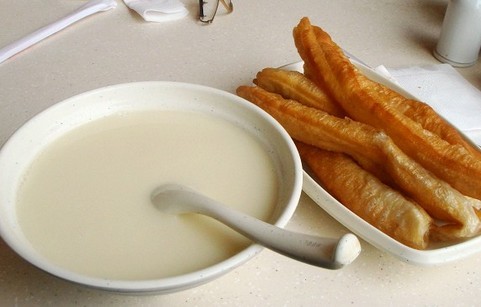
Label: trash